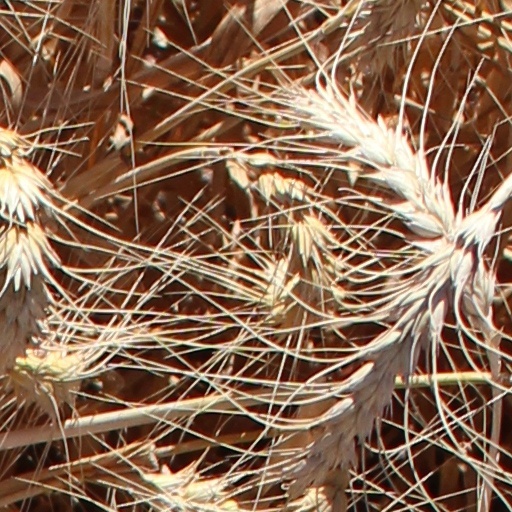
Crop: wheat